History of biology

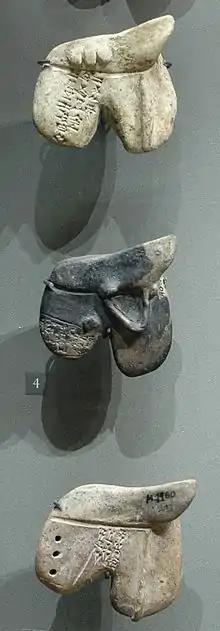
Clay models of animal livers dating between the nineteenth and eighteenth centuries BCE, found in the royal palace at Mari

The earliest humans must have had and passed on knowledge about plants and animals to increase their chances of survival. This may have included knowledge of human and animal anatomy and aspects of animal behavior (such as migration patterns). However, the first major turning point in biological knowledge came with the Neolithic Revolution about 10,000 years ago. Humans first domesticated plants for farming, then livestock animals to accompany the resulting sedentary societies.